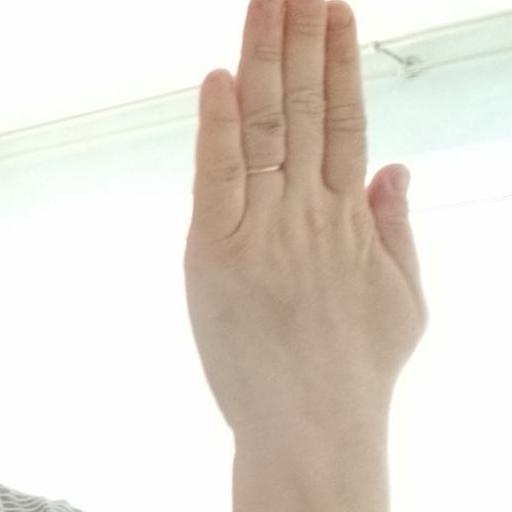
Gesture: stop_inverted